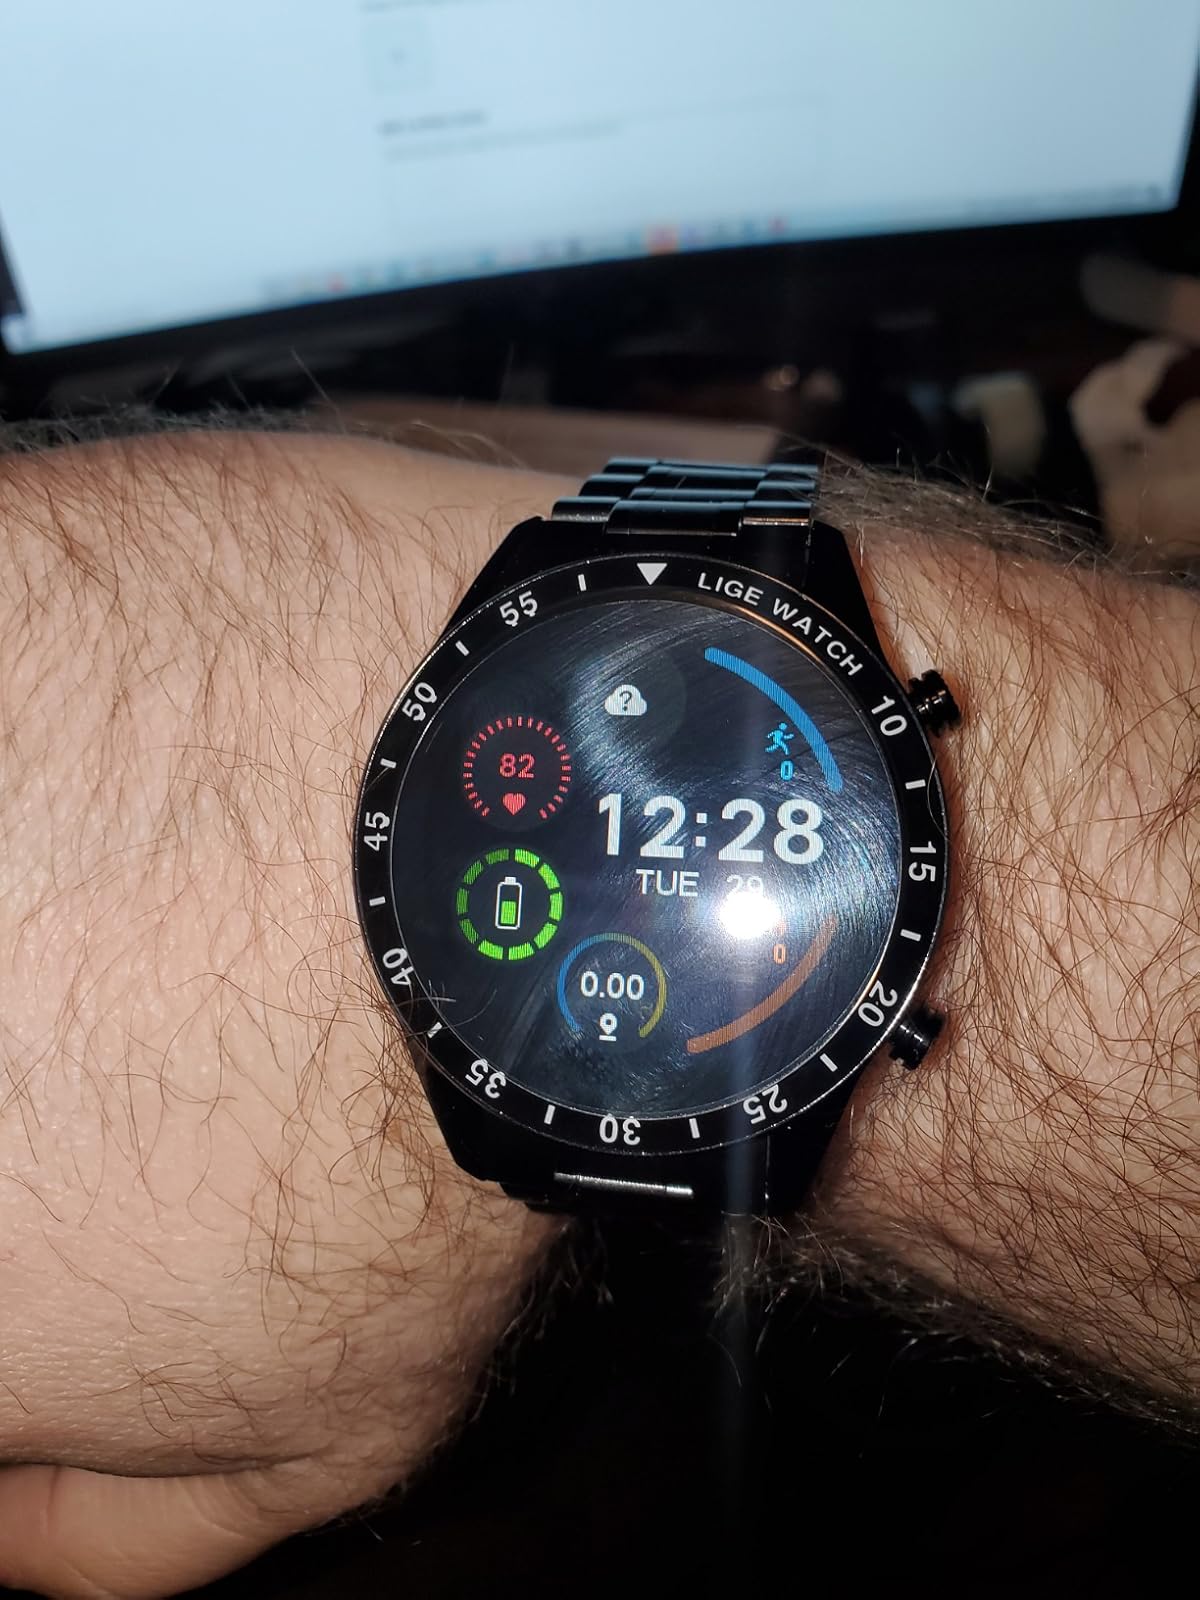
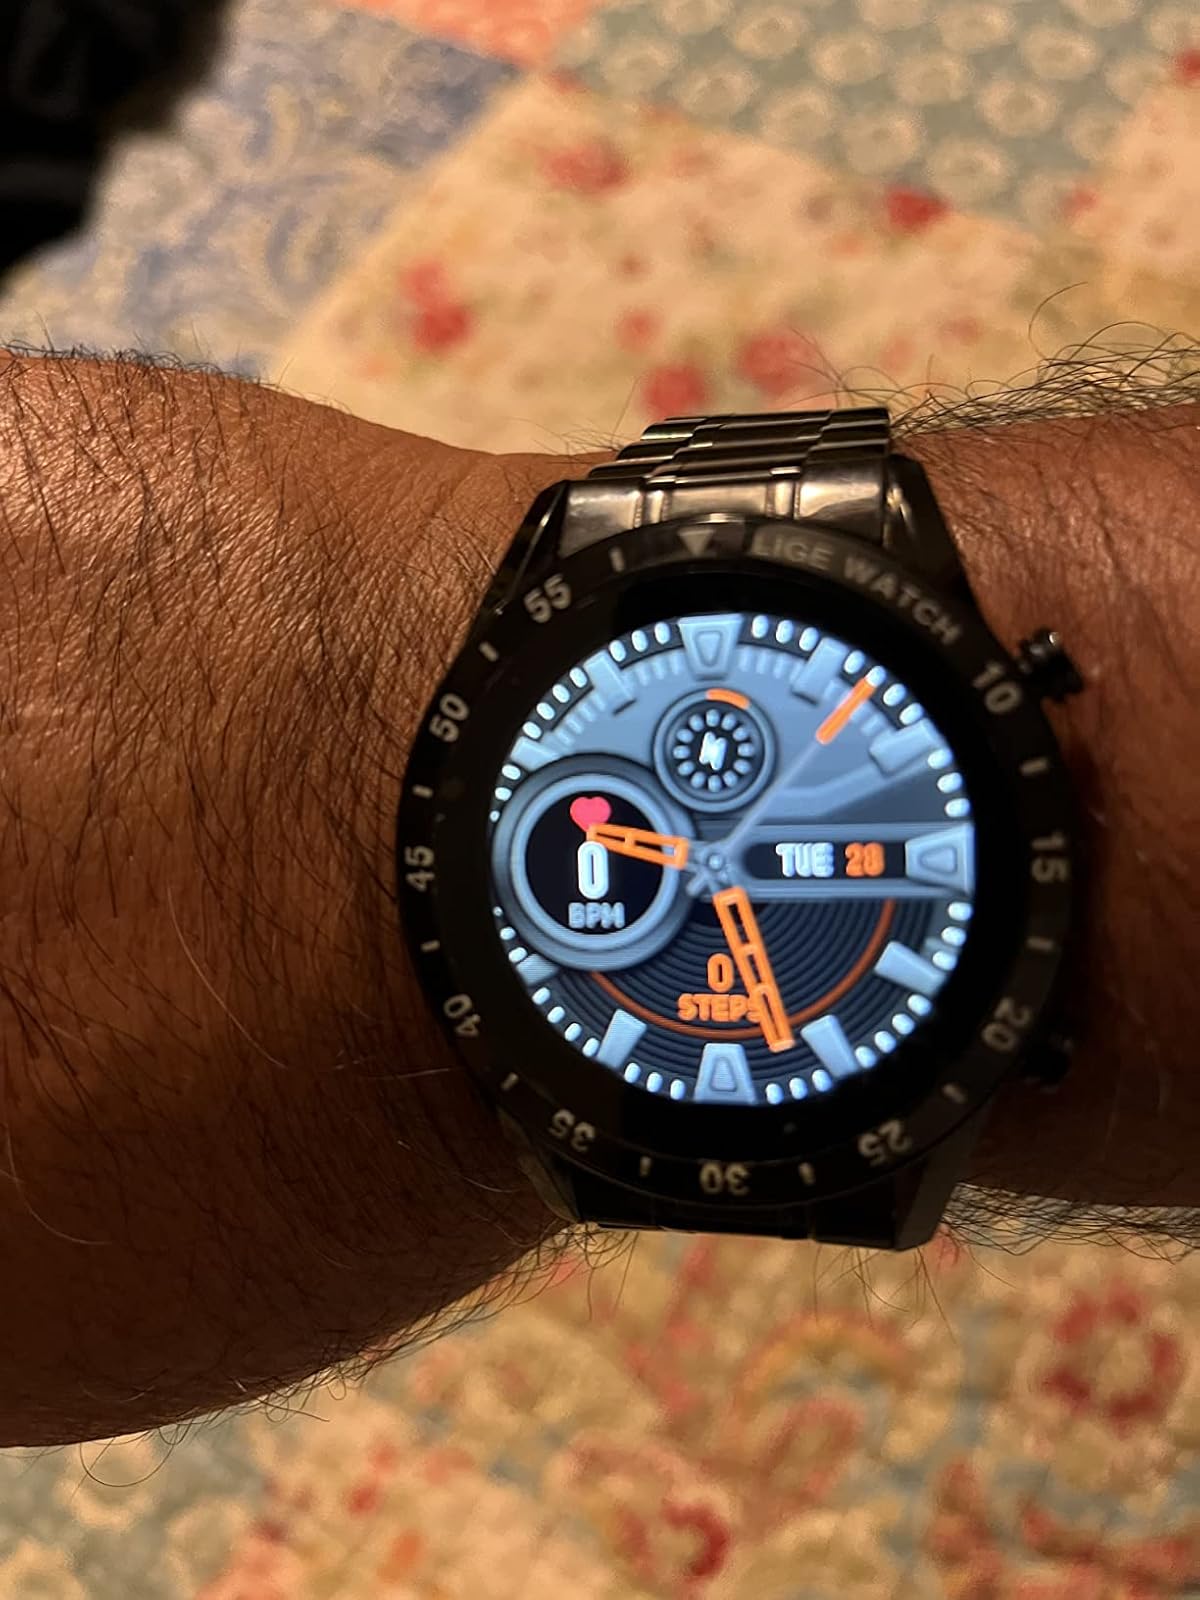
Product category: smartwatch
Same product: yes